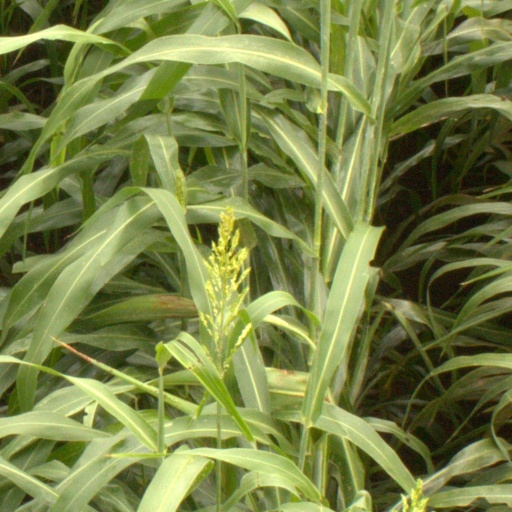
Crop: sorghum